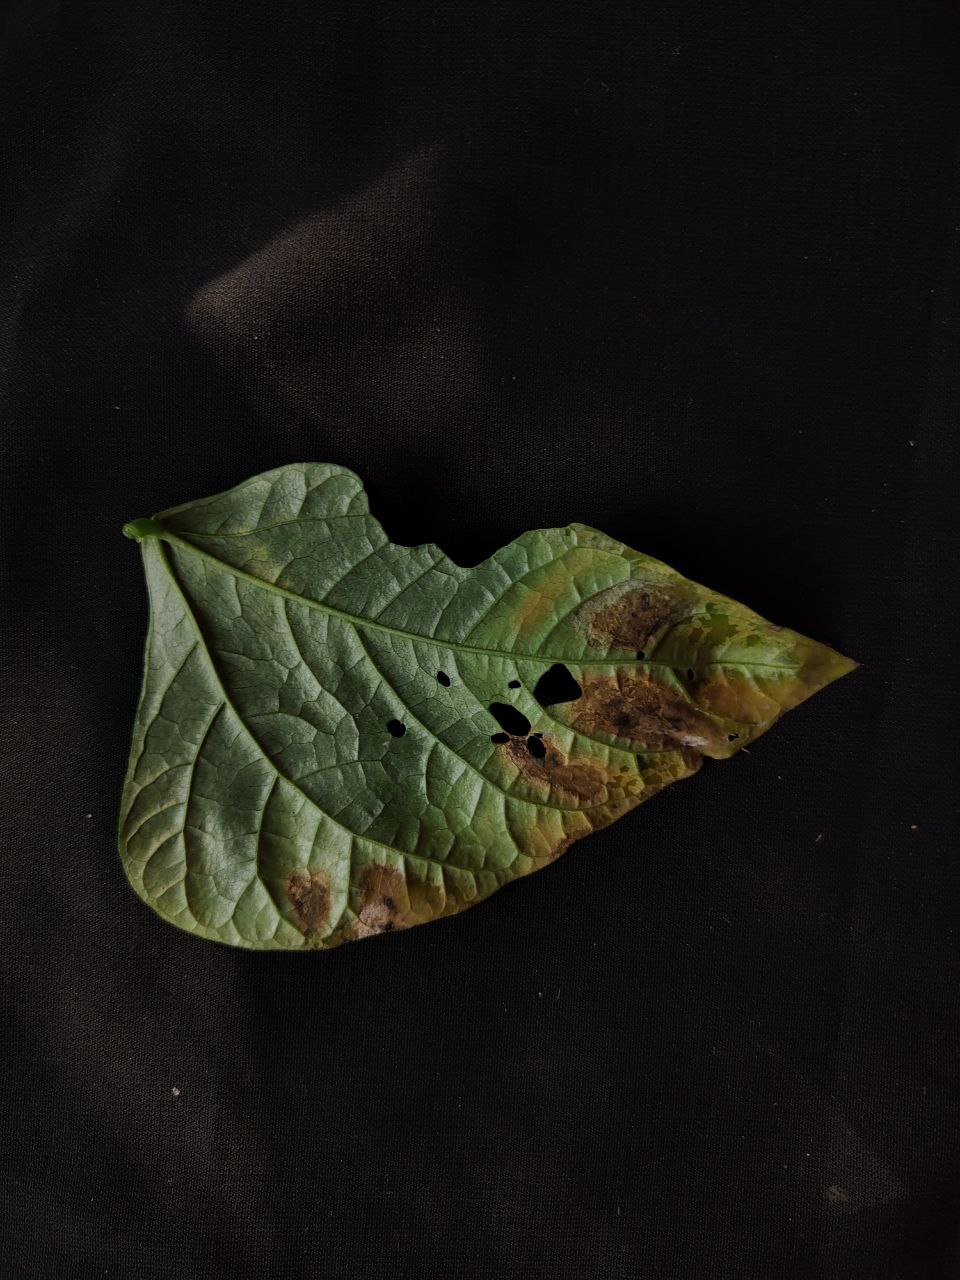
Crop: cowpea
Leaf condition: Bacterial wilt